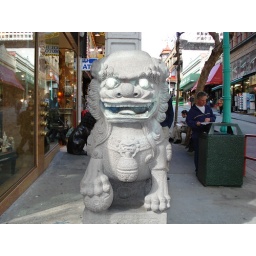
one of two stone dogs blocking the door to China Town in San Fran